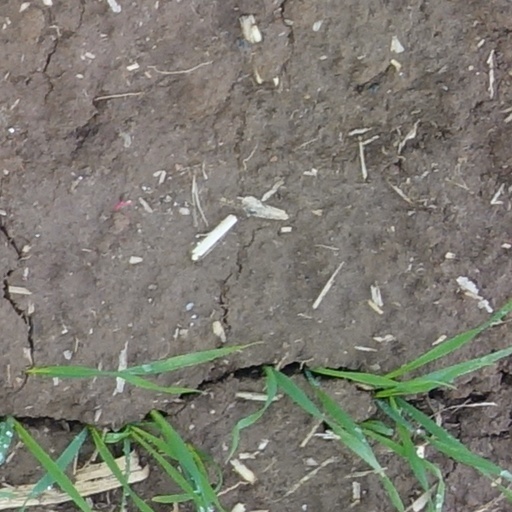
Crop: wheat